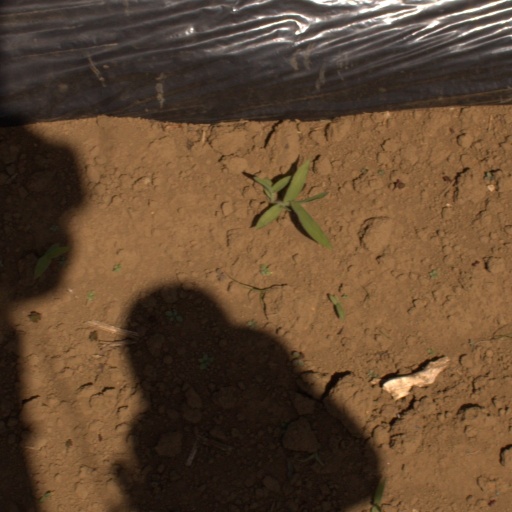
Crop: Jerusalem artichoke